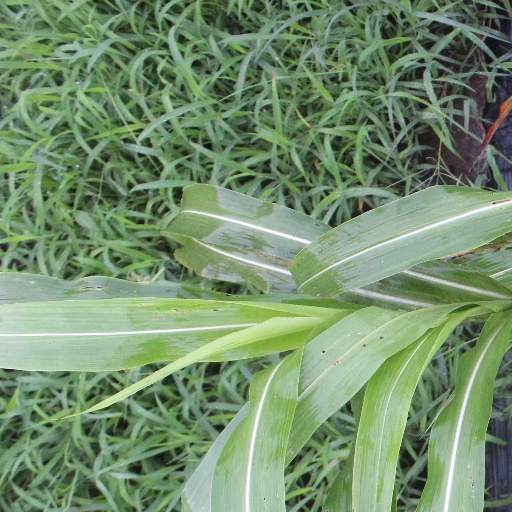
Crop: sorghum